Marcel Ghanem

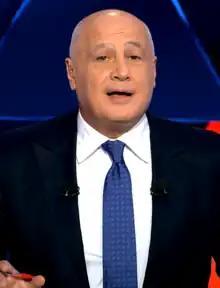
Marcel Ghanem in 2020

Marcel Ghanem (born 1964) is a Lebanese journalist known for hosting popular political talk shows, including "Kalam El-Nas" and currently "Sar el Waqt". While popular, Ghanem's career has been marked by accusations of promoting misinformation and alleged bias in coverage, which critics argue contributes to polarized public opinion in Lebanon.